Migrant detentions under the first Trump administration

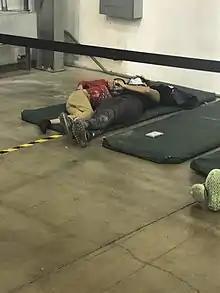
An adult and a child migrant lie on a floor mat in July 2019 at the Ursula detention facility in McAllen, Texas, the United States.

In June 2018, U.S. Customs and Border Protection released photos of detained migrant children in a Texas immigration facility. Also that month, the U.S. Department of Health and Human Services released photos (that showed no migrants) of a tent city for teenage boys in Tornillo, Texas. Aerial photos taken by Reuters that month of the Tornillo tent city showed migrants walking in a line through the city.